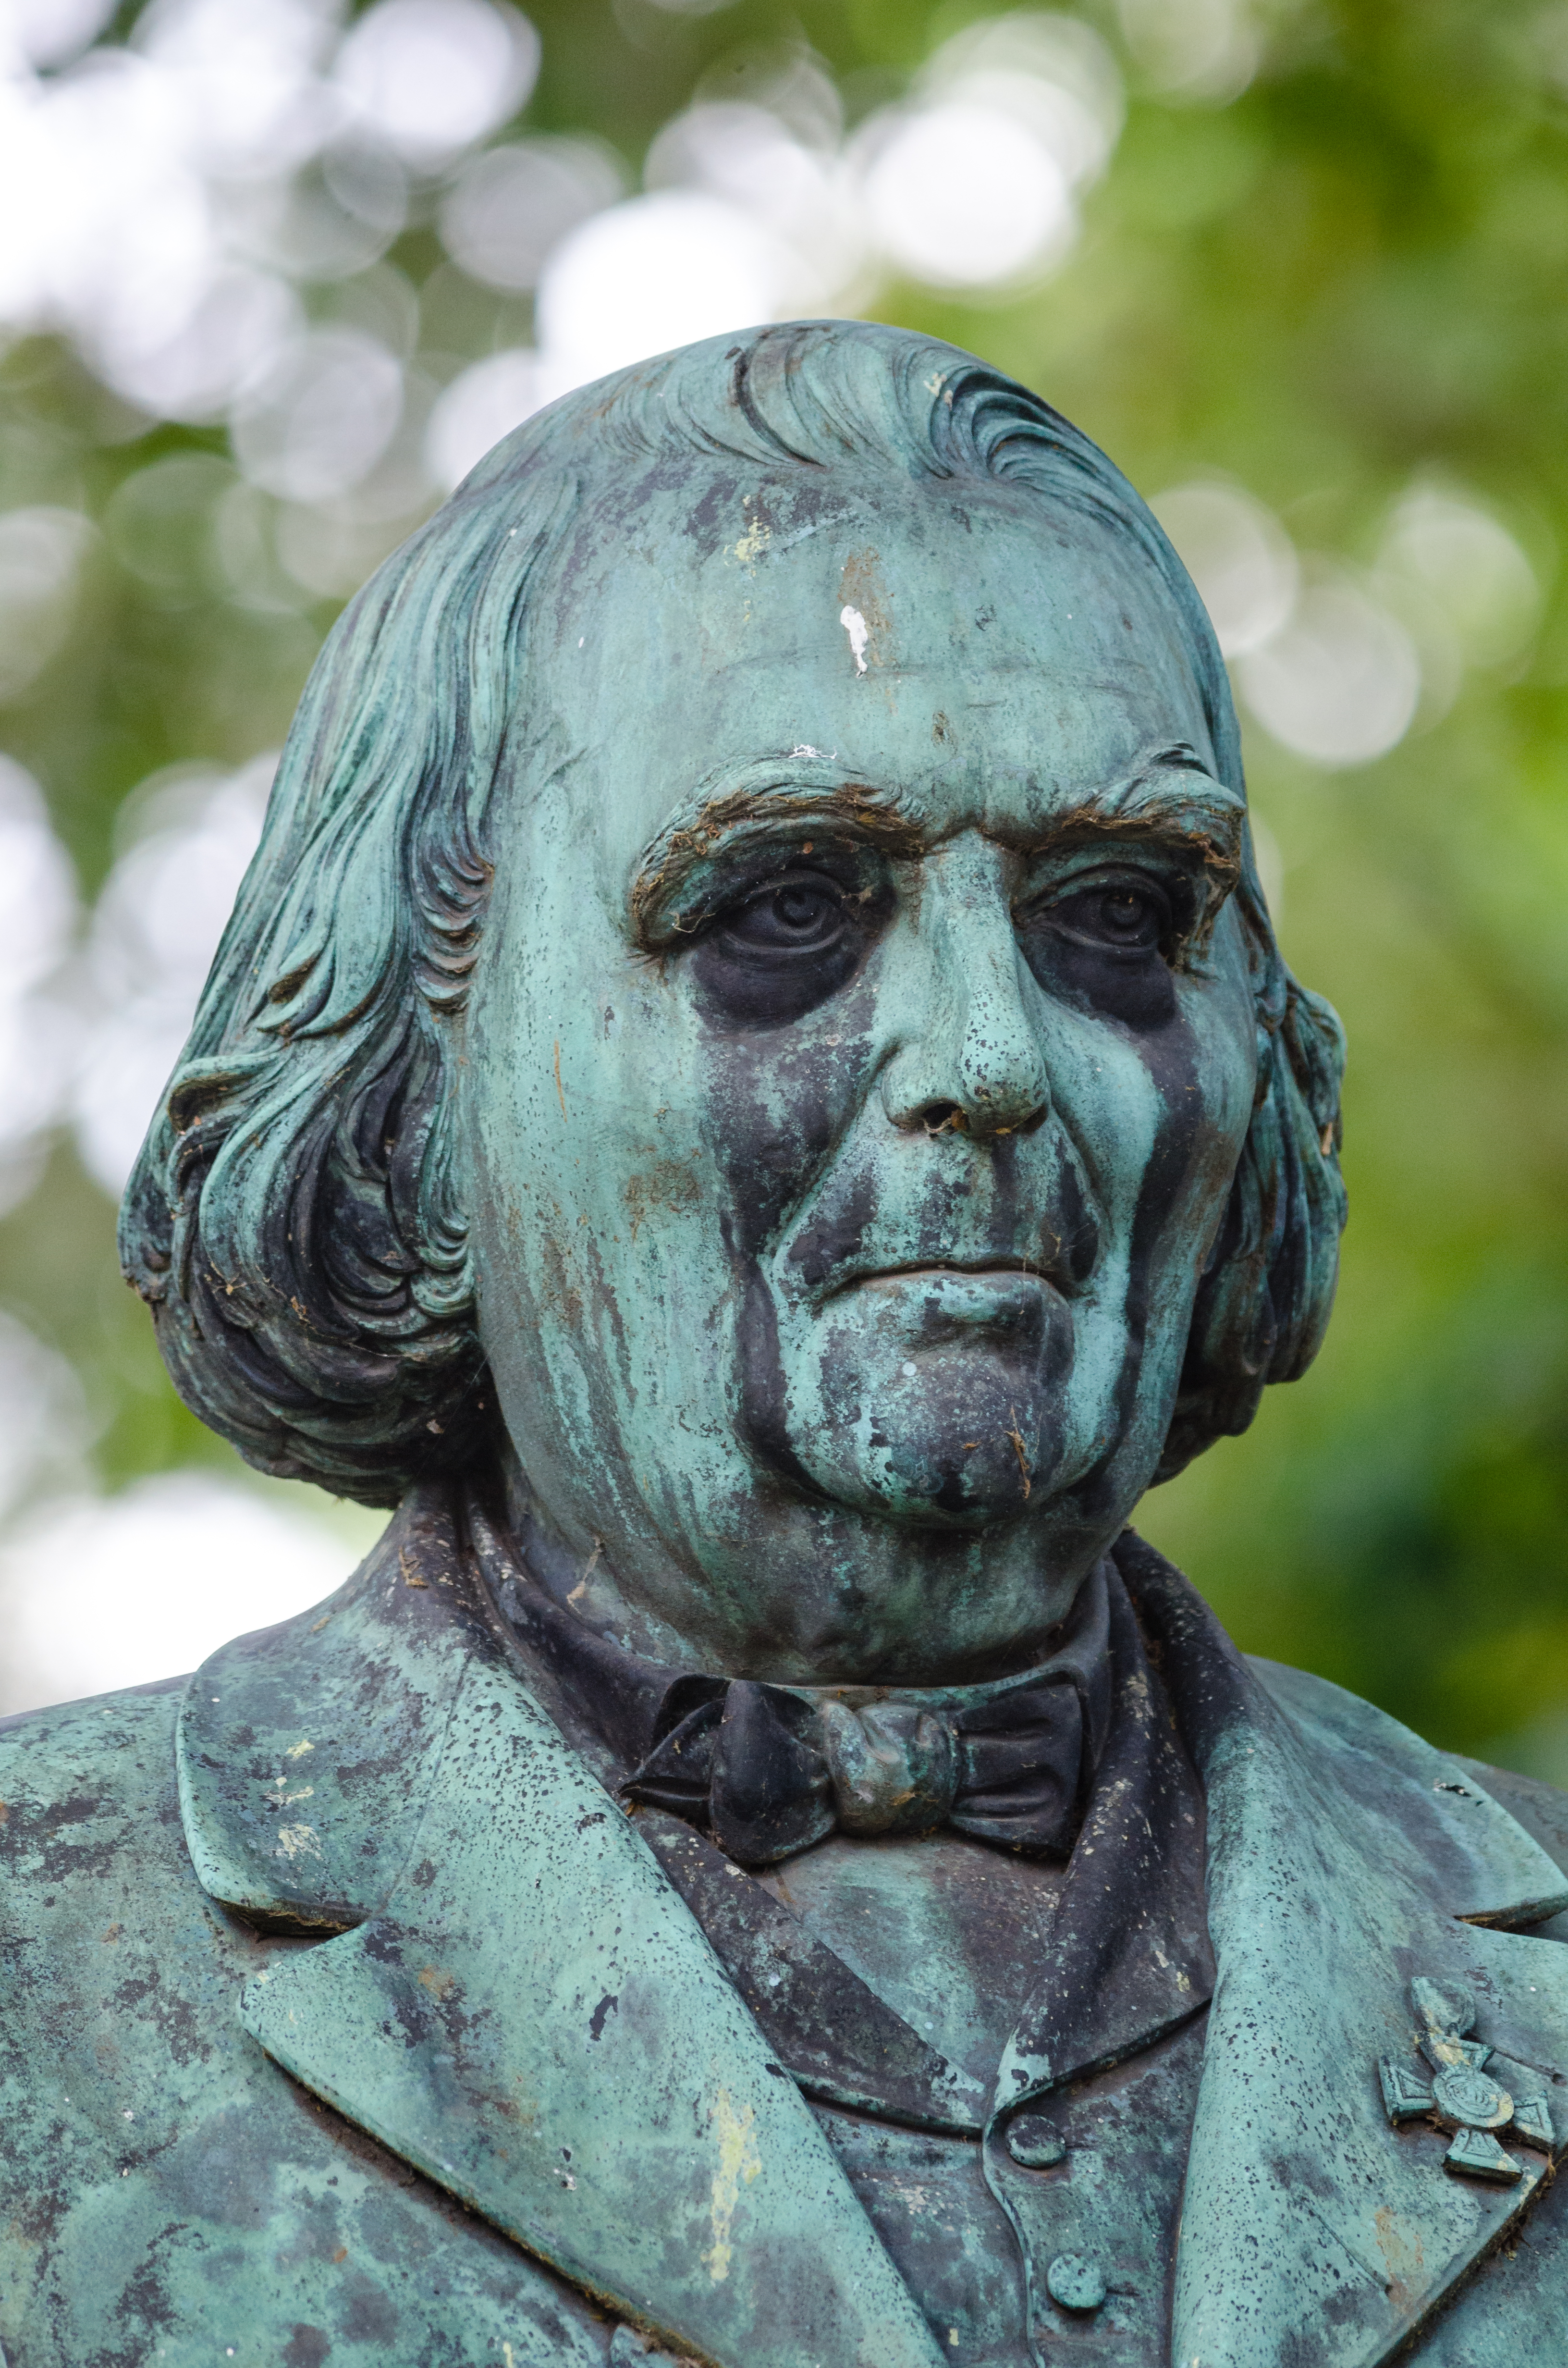
monument, statue, zoo, portrait, green, cry, sad, sculpture, art, head, bust, carving, buste, crying, johann, caspar, traurig, weinen, garthe, weinend, nonbuilding structure